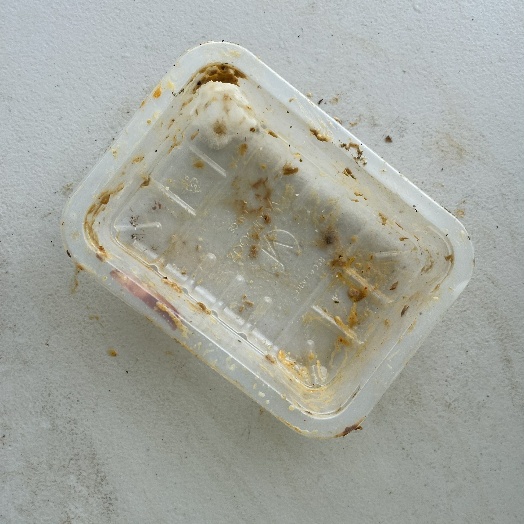
Label: Plastic